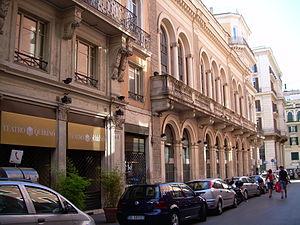
Le Teatro Quirino est une salle d'opéra de Rome, ouverte en 1871. Il se trouve dans le Rione Trevi, et sa salle compte 852 places. Son nom complet est Teatro Quirino - Vittorio Gassman, en hommage au grand acteur italien.